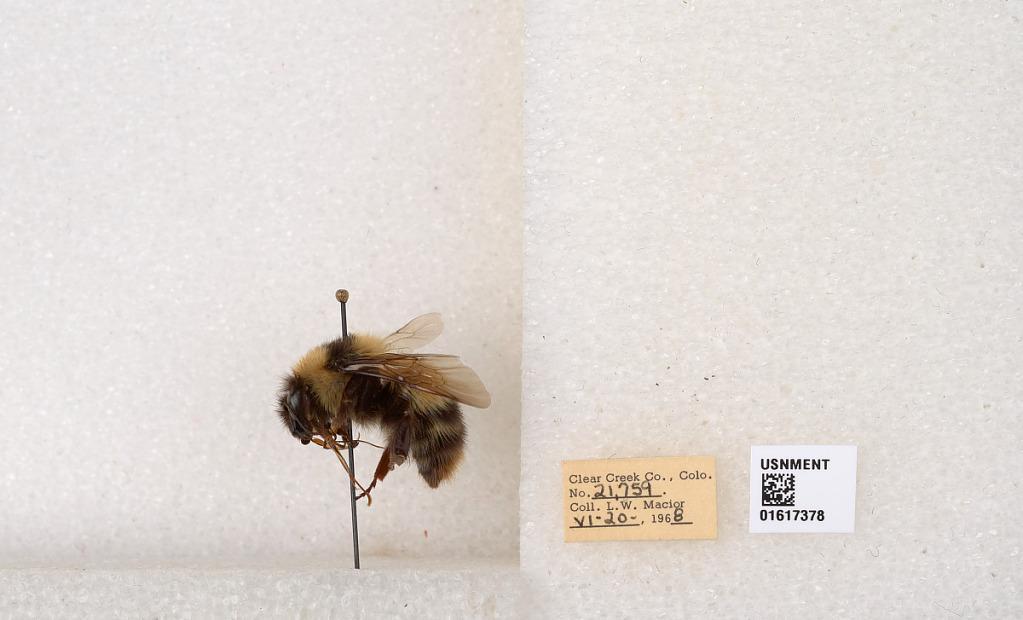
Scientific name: Bombus kirbyellus
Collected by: L. Macior
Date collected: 1968-6-20
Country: United States
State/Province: Colorado
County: Clear Creek
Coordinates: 39.6891, -105.644